Usambara torrent frog

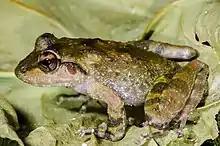
An olive-brown frog with dark stripes on its limbs and face sitting on a leaf

A paper published in 2005 concluded that the Usambara torrent frog was nested within a clade of "Petropedetes" species. Consequently, "Arthroleptides" was declared a junior synonym of "Petropedetes", and the species was renamed as "Petropedetes martiensseni". However, a later study supported the resurrection of the genus "Arthroleptides" in 2014, and the original species name has been reinstated. Some frogs formerly thought to be members of this species have since been discovered to represent separate species. Fieldwork conducted between 1999 and 2001 showed that the torrent frog populations in the Udzungwa and Uluguru mountains represent a different species, which was named the southern torrent frog ("Arthroleptides yakusini") in 2002. Another population from the Nguru Mountains has been found to be a distinct, unnamed species of "Arthroleptides" in 2013 based on molecular evidence. The following cladogram shows the position of the Usambara torrent frog among its closest relatives according to Barej "et al" (2014):